State-Mafia Pact

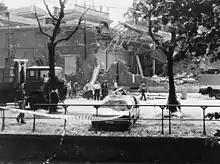
Via Palestro massacre

During the night between 27 and 28 July there were the Via Palestro massacre in Milan (five dead and thirteen wounded) and after few minutes two bomb cars exploded in front of San Giovanni in Laterano and San Giorgio al Velabro in Rome (both without victims). The next day two anonymous letters sent to the "Il Messaggero" and "Corriere della Sera" editorial staff blackmailed new attacks.